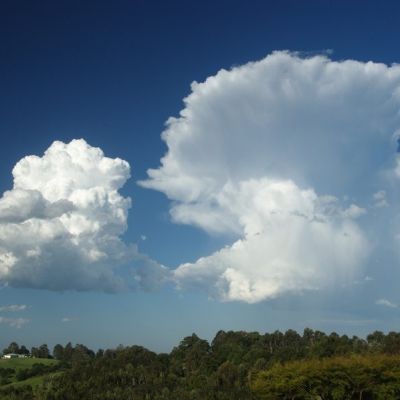
Cloud type: Cumulus (Cu)